Step-growth polymerization

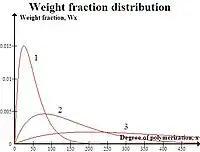
Weight fraction distribution plot for linear polymerization. Plot 1, p=0.9600; plot 2, p=0.9875; plot 3, p=0.9950.

The weight fraction distribution is the fraction of x-mers in a system and the probability of finding them in terms of mass fraction.